List of birds of South Carolina

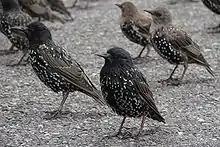
European starling

Starlings are small- to medium-sized Old World passerine birds with strong feet. Their flight is strong and direct and most are gregarious. Their preferred habitat is fairly open country, and they eat insects and fruit. The plumage of several species is dark with a metallic sheen. One species has been recorded in South Carolina.